Aaj Robibar

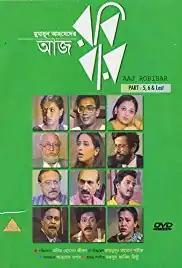
DVD release cover

Aaj Robibar (Bengali: আজ রবিবার; "Today's Sunday") is a Bangladeshi television sitcom created by Humayun Ahmed that was originally aired on BTV in 1996. The series was directed by Monir Hossain Jibon. The lead characters were played by Abul Khair, Abul Hayat, Zahid Hasan, Meher Afroz Shaon, Shila Ahmed, Faruque Ahmed, Asaduzzaman Noor and Suborna Mustafa. It is cited as one of the most popular sitcoms in Bangladesh of the 90's, quotes from numerous episodes have become catchphrases in popular culture. It was re-aired in Hindi on the Indian television channel Star Plus in 2017.